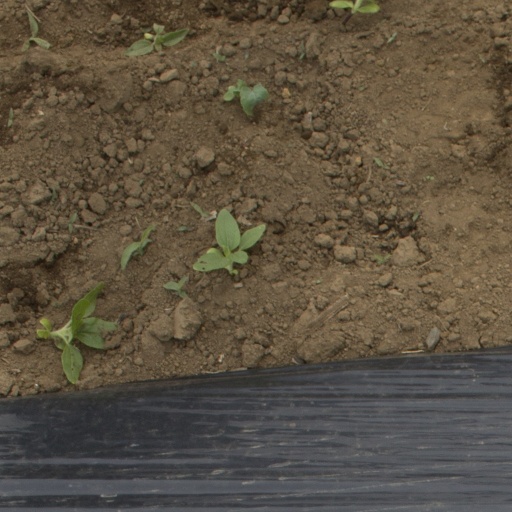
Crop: Jerusalem artichoke